Hugh M. Rigney

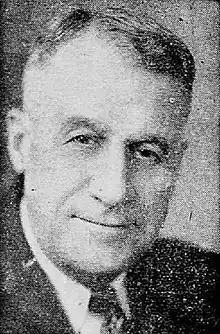
"Herald & Review" (Decatur, Illinois), November 7, 1938

Hugh McPheeters Rigney (July 31, 1873 – October 12, 1950) was a U.S. Representative from Illinois.